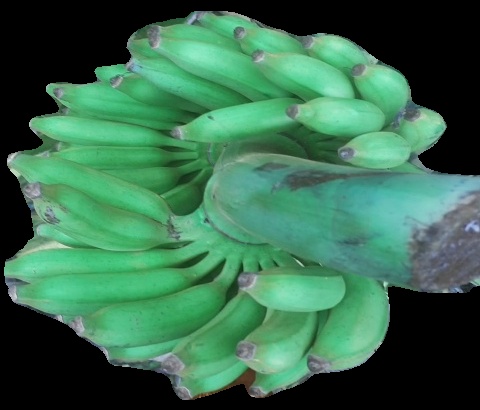
Variety: elakki-bale
Grade: grade1